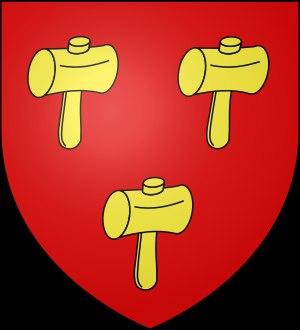
Genlis est une commune située dans le département de la Côte-d'Or en région Bourgogne-Franche-Comté. Ses habitants sont les Genlisiens et les Genlisiennes.